Patria (newspaper)

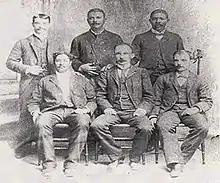
Cuban Revolutionary Party

The Cuban Revolutionary Party was formed to organize another movement for an independent Cuba. Most members were male figures involved in the Ten Years War. There was a mentality that the men who should be included in the party should have a background in army combat. Martí, who did not have military experience, refused to be called President of the party, so he was given the name of Delegado. Three years before the Cuban War of Independence, Máximo Gómez was put in charge of the Party, and later led the invasion of Cuba in 1895. Because of his military leadership, Gómez was believed to provide a well-rounded perspective to the movement and to know how to portray a steady government instead of a colonial era situation.